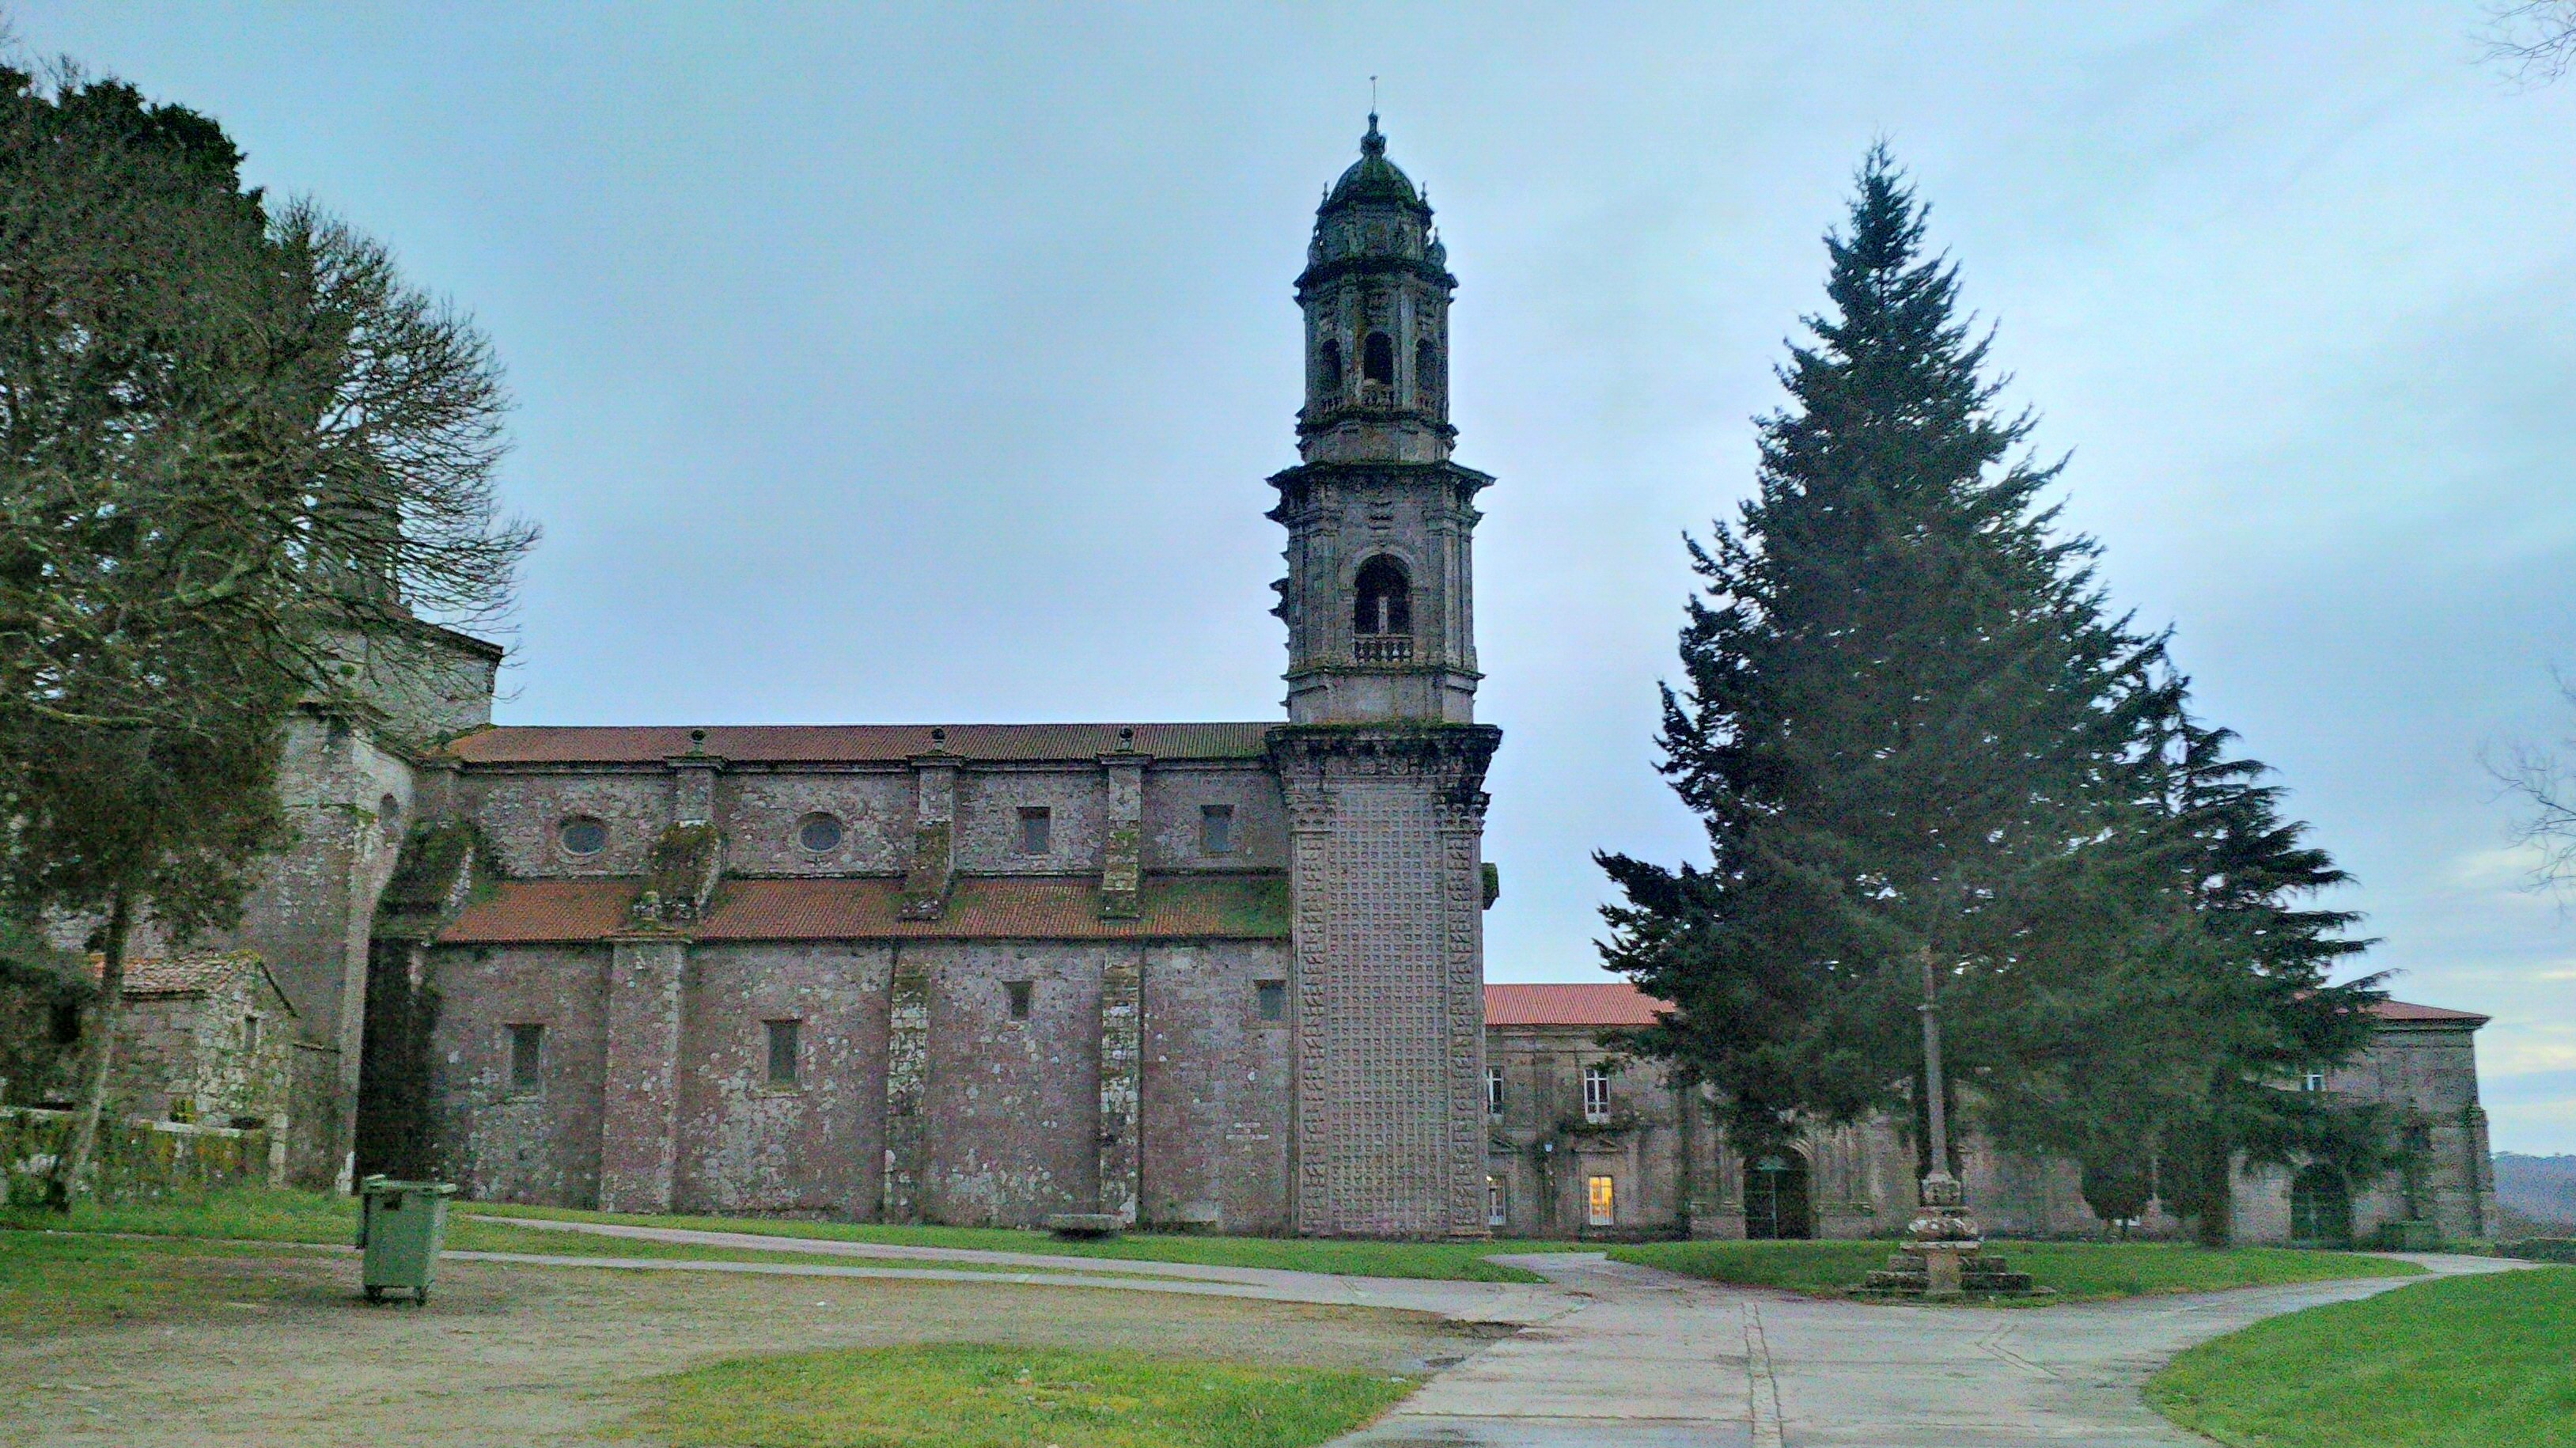
building, chateau, tower, church, chapel, place of worship, monastery, estate, stately home, historic site